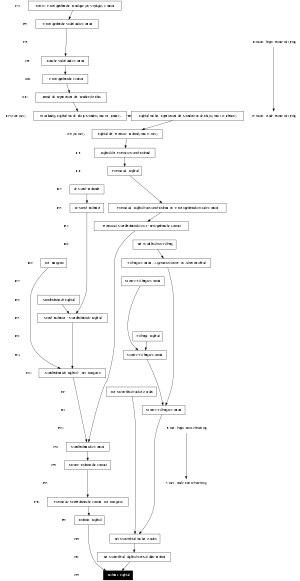
Le Brabants Dagblad est un journal néerlandais. Il est distribué dans certaines parties du Brabant-Septentrional.